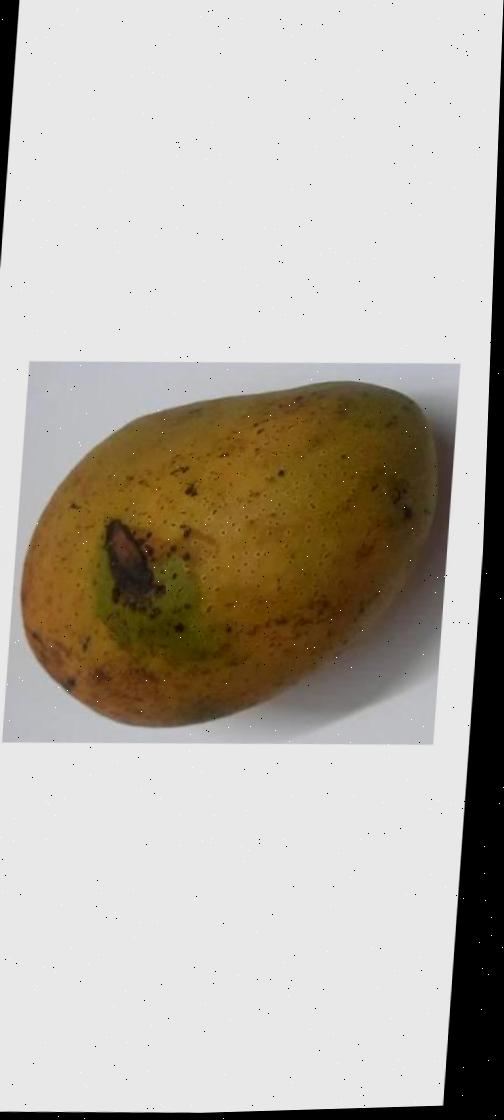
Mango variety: Ashshina Classic